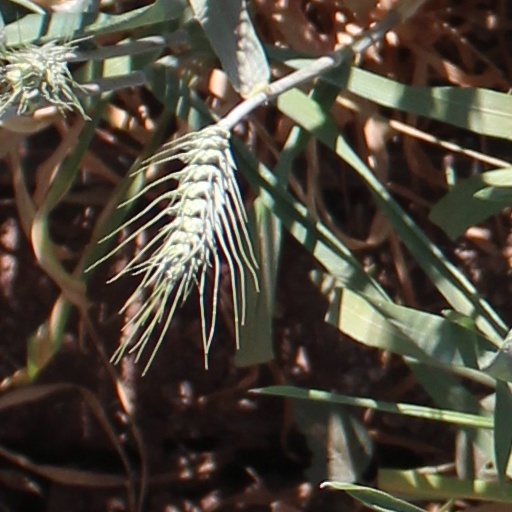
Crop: wheat